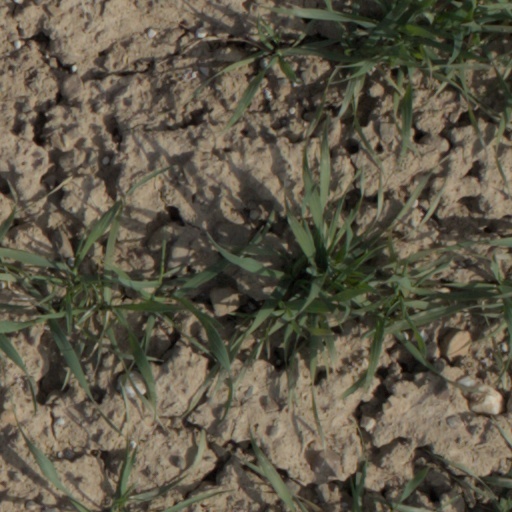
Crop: wheat